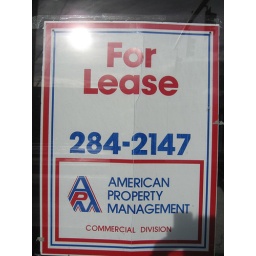
Site A - sign in window on 1st floor of historic building